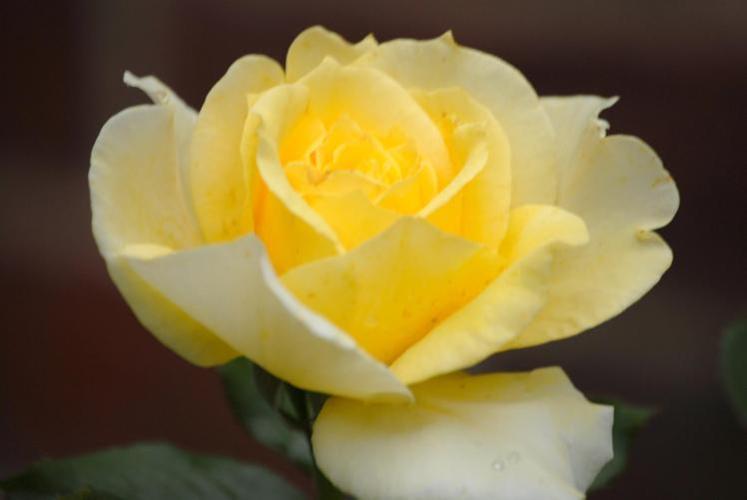
Label: rose